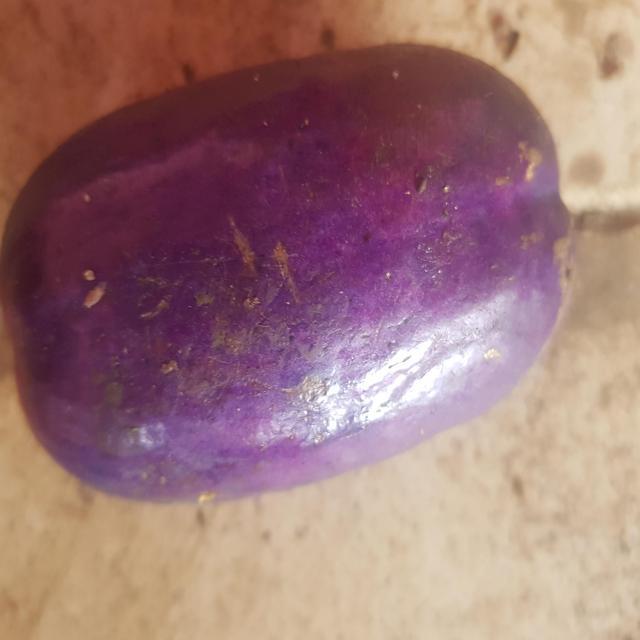
Plum grade: unaffected